Riverside, California

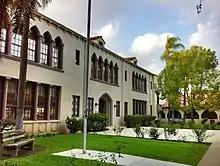
Palm Elementary School

Riverside is a charter city governed by a mayor and city council. The mayor is elected in a citywide election. The city council has seven members, each elected from single member wards. A city manager is responsible for ongoing city services.